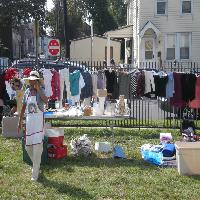
Weather: sun or clear